Herman Barkey

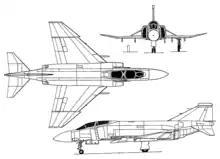
Design of the F-4 Phantom

He was head of the design team for the F-4 Phantom aircraft, and largely responsible for its entire development, being the chief engineer. The aircraft was first designed for two engine types - the Wright J65 or the General Electric J79. On 26 May 1955, he decided to make the Phantom a two-man aircraft. The outboard panels would have 12 degrees of dihedral.